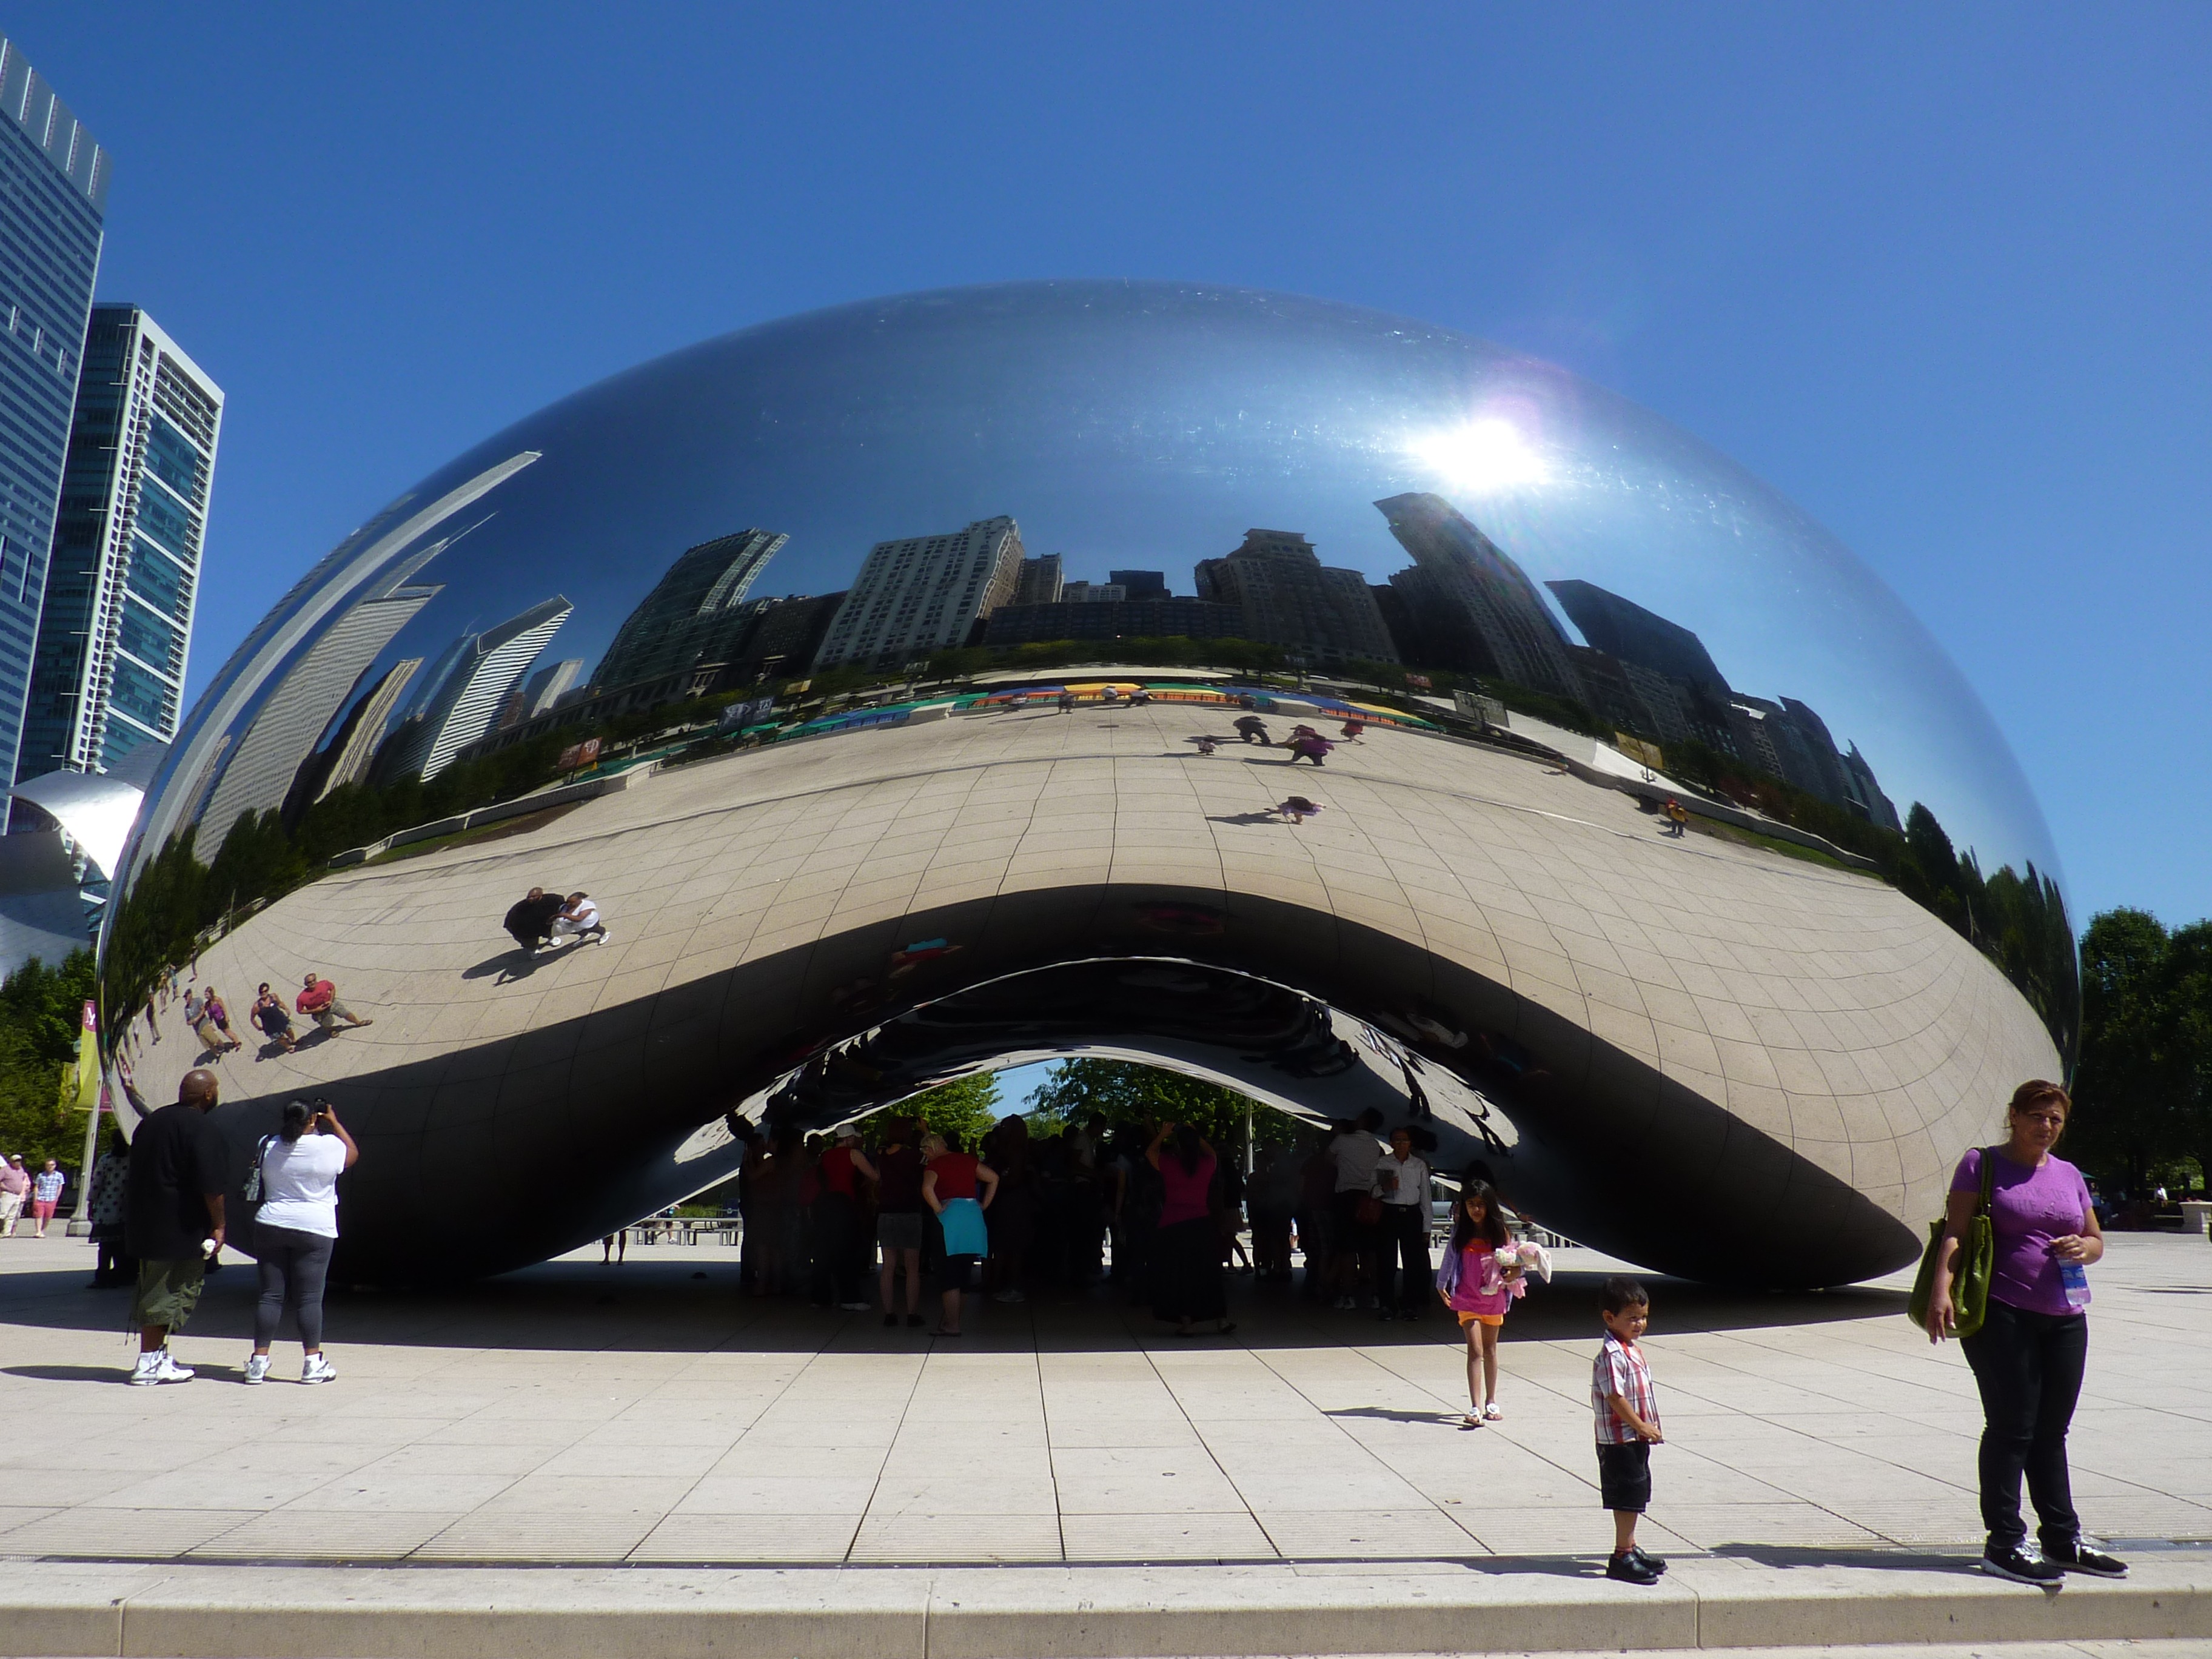
architecture, structure, city, statue, vehicle, opera house, usa, america, chicago, stadium, places of interest, sculpture, theatre, art, arena, figure, race track, dome, atmosphere of earth, sport venue, cloud gate sculpture